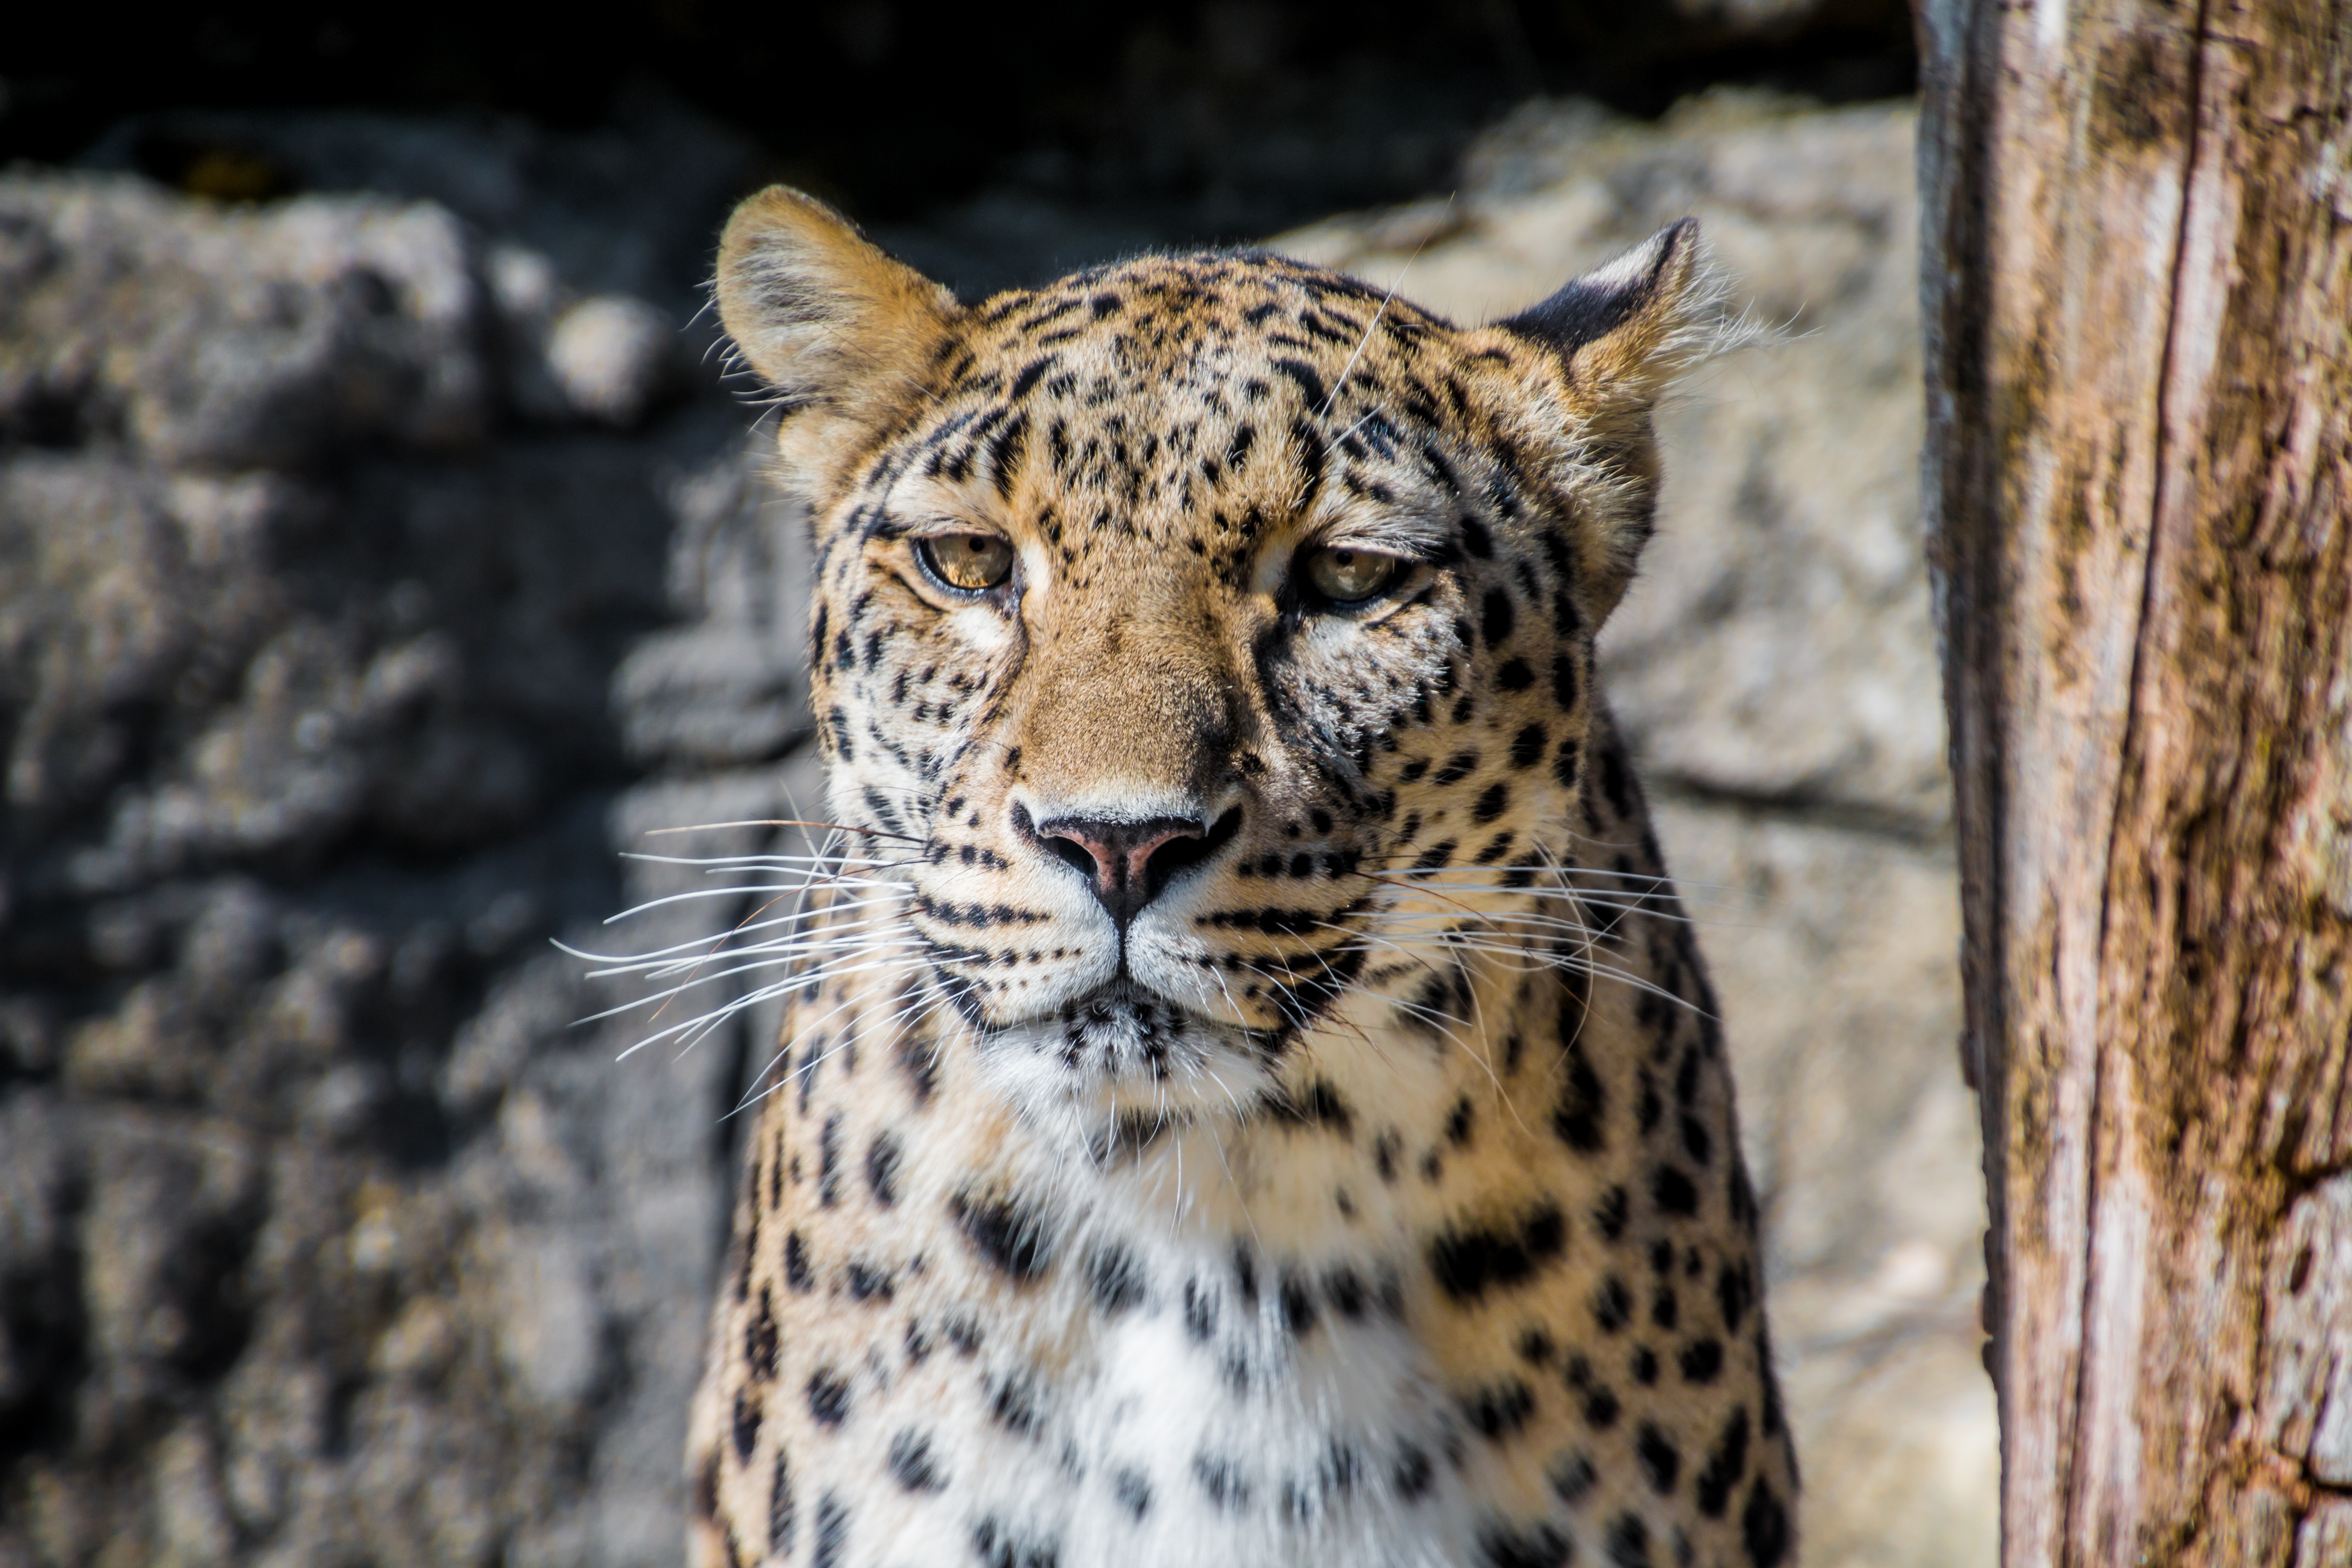
animal, wildlife, wild, zoo, cat, mammal, predator, fauna, leopard, big cat, vertebrate, elegant, animal world, dangerous, stains, animal portrait, persian leopard, big cats, cat like mammal